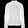
Label: Coat